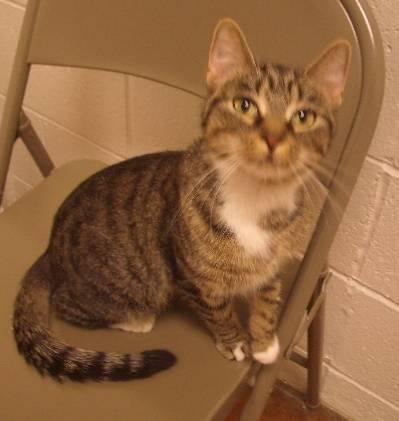
cat